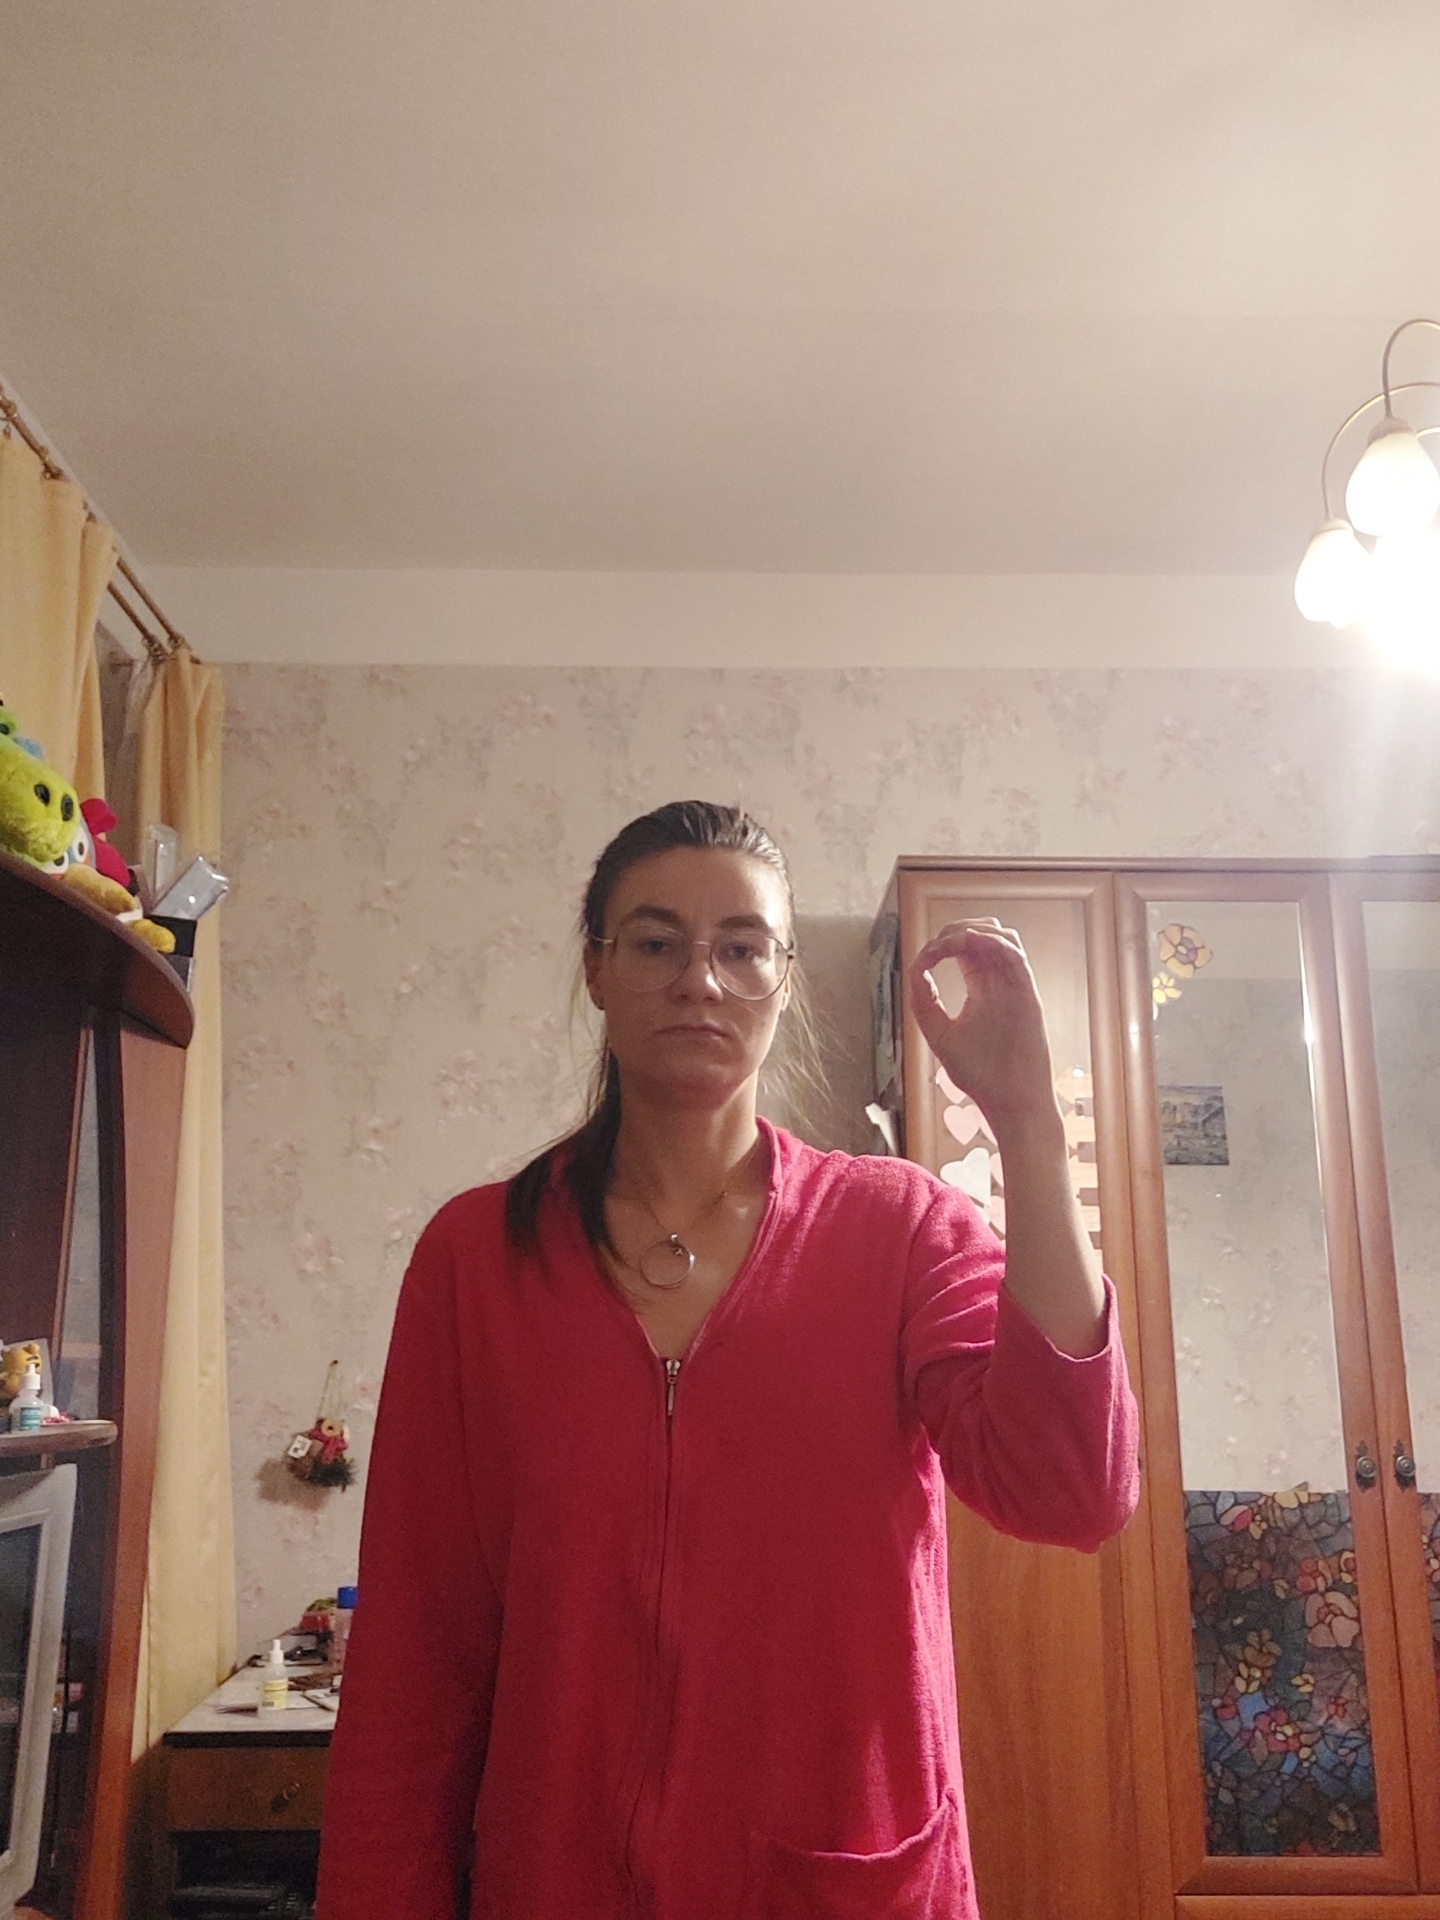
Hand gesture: grip